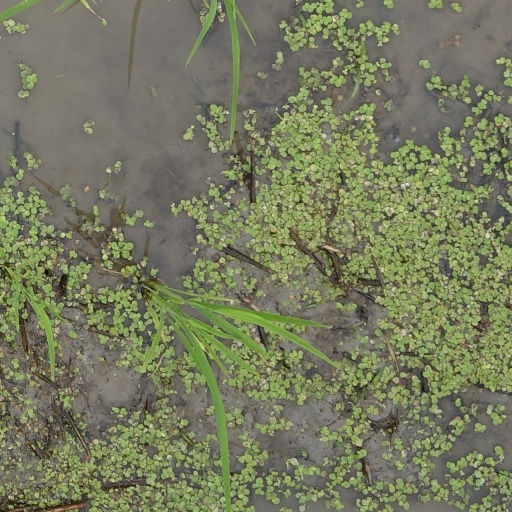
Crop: rice